Saar Railway

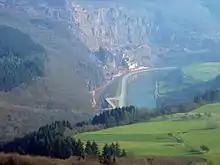
Regional Express with double-deck carriages next to a large granite quarry in the Saar Valley in Taben-Rodt

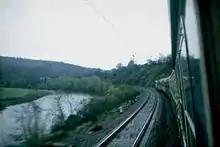
D-train (express) in Saar Valley near Mettlach

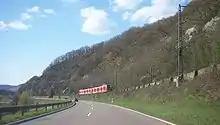
An RE train on the Saar line between Saarburg and Serrig

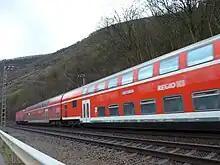
A double-deck train on the Saar line

The Saarbrücken–Trier railway, known in German as the "Saarstrecke" (literally the "Saar line") in the German states of Rhineland-Palatinate and Saarland. It connects Saarbrücken and Trier. It was opened in 1858 and 1860 and is one of the oldest railways in Germany.